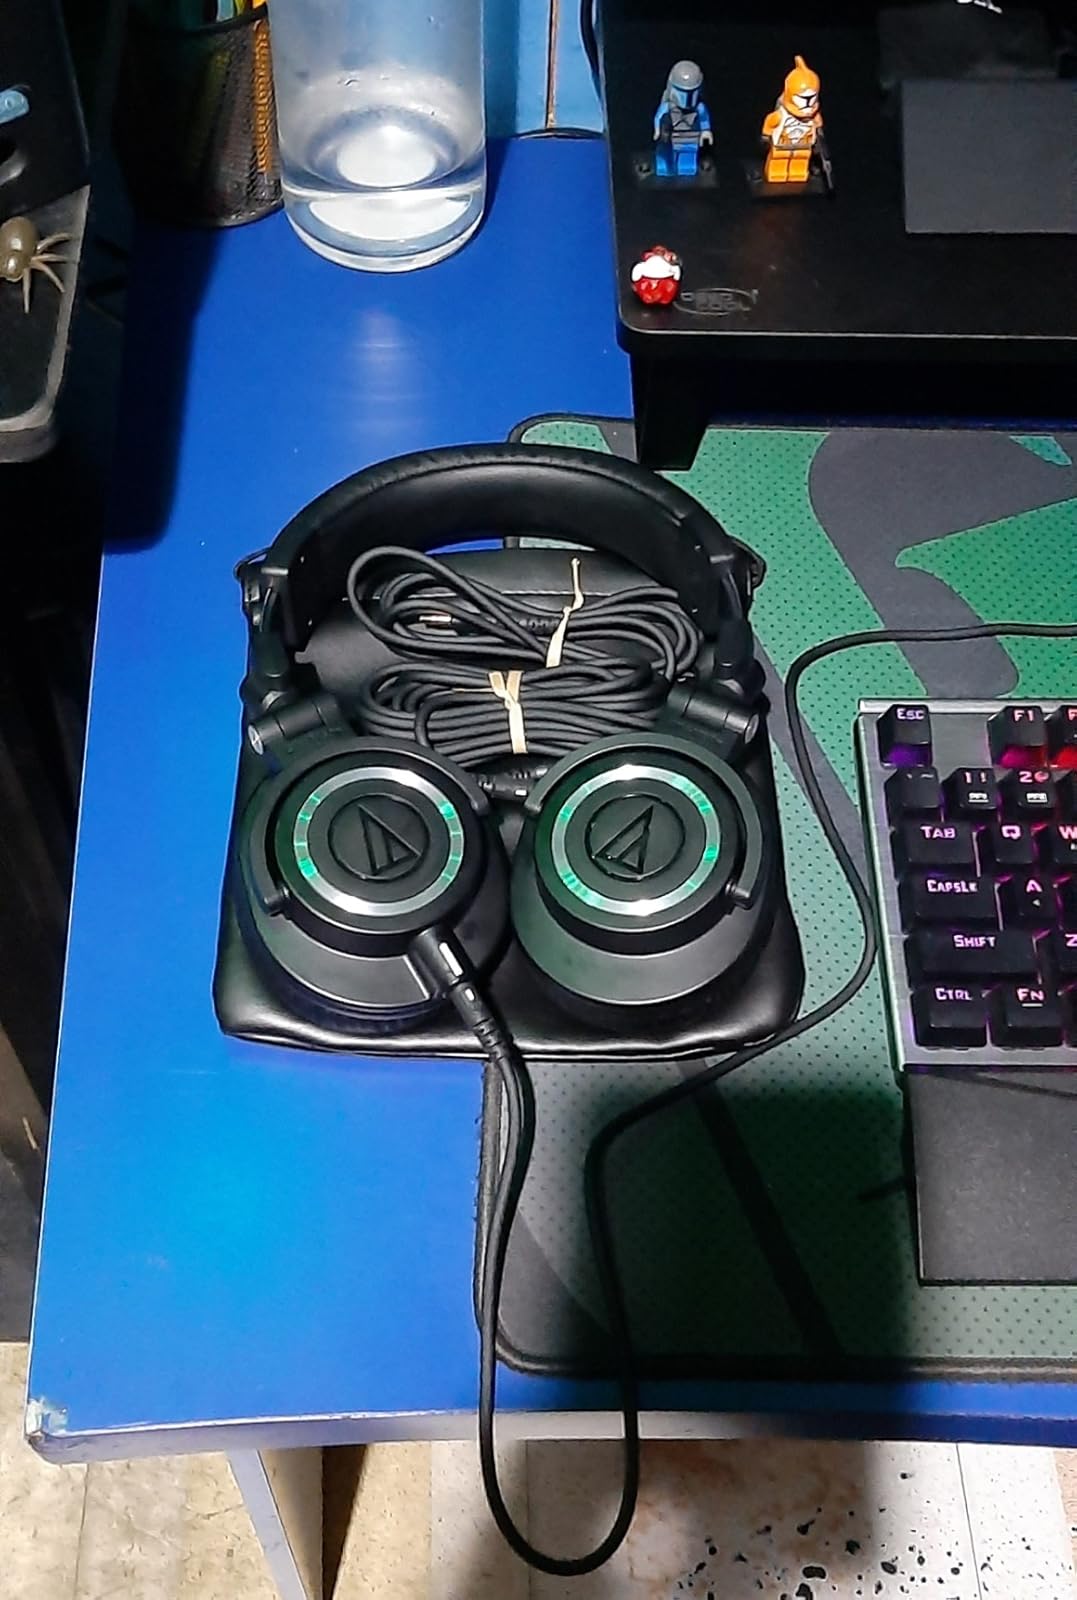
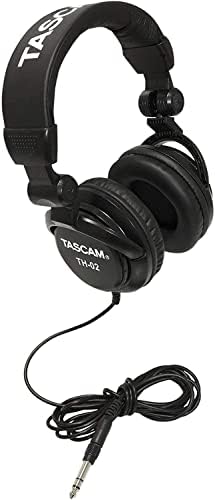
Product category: headphones
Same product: no